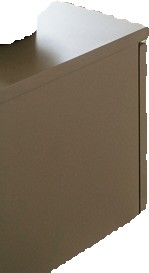
Surface category: table